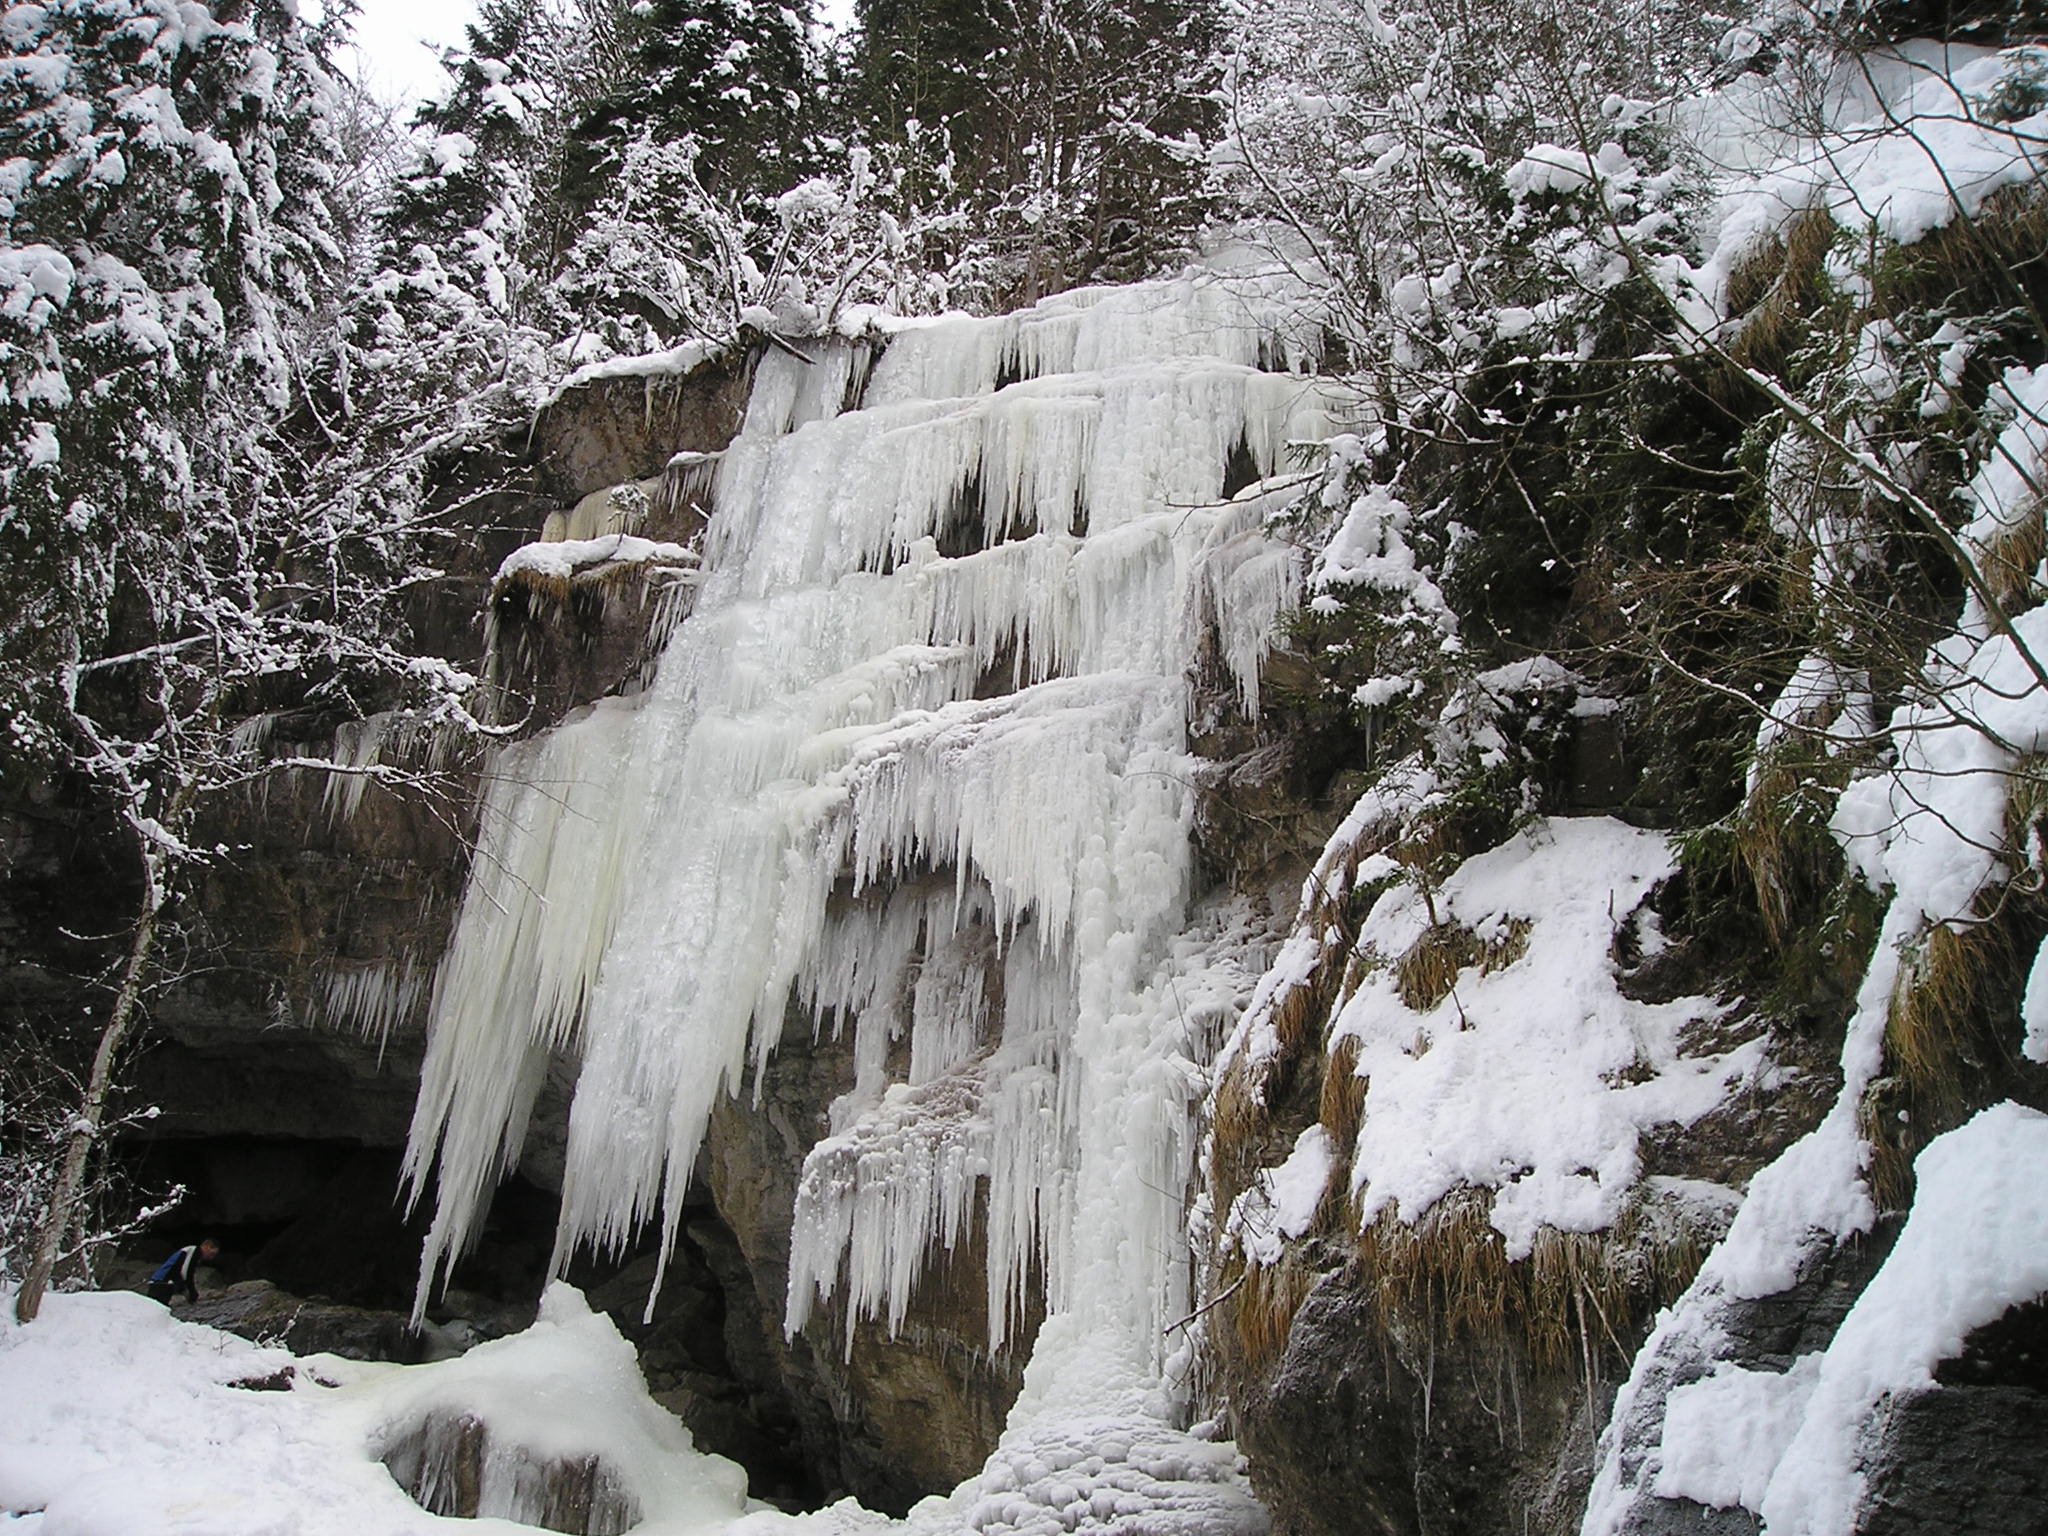
tree, nature, waterfall, snow, cold, winter, formation, ice, weather, alpine, frozen, season, climb, mountains, icicle, water feature, freezing, icefall, alpinism, bergsport, ice climbing